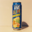
Label: can